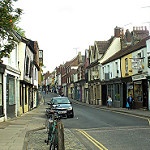
Label: non_damage_buildings_street